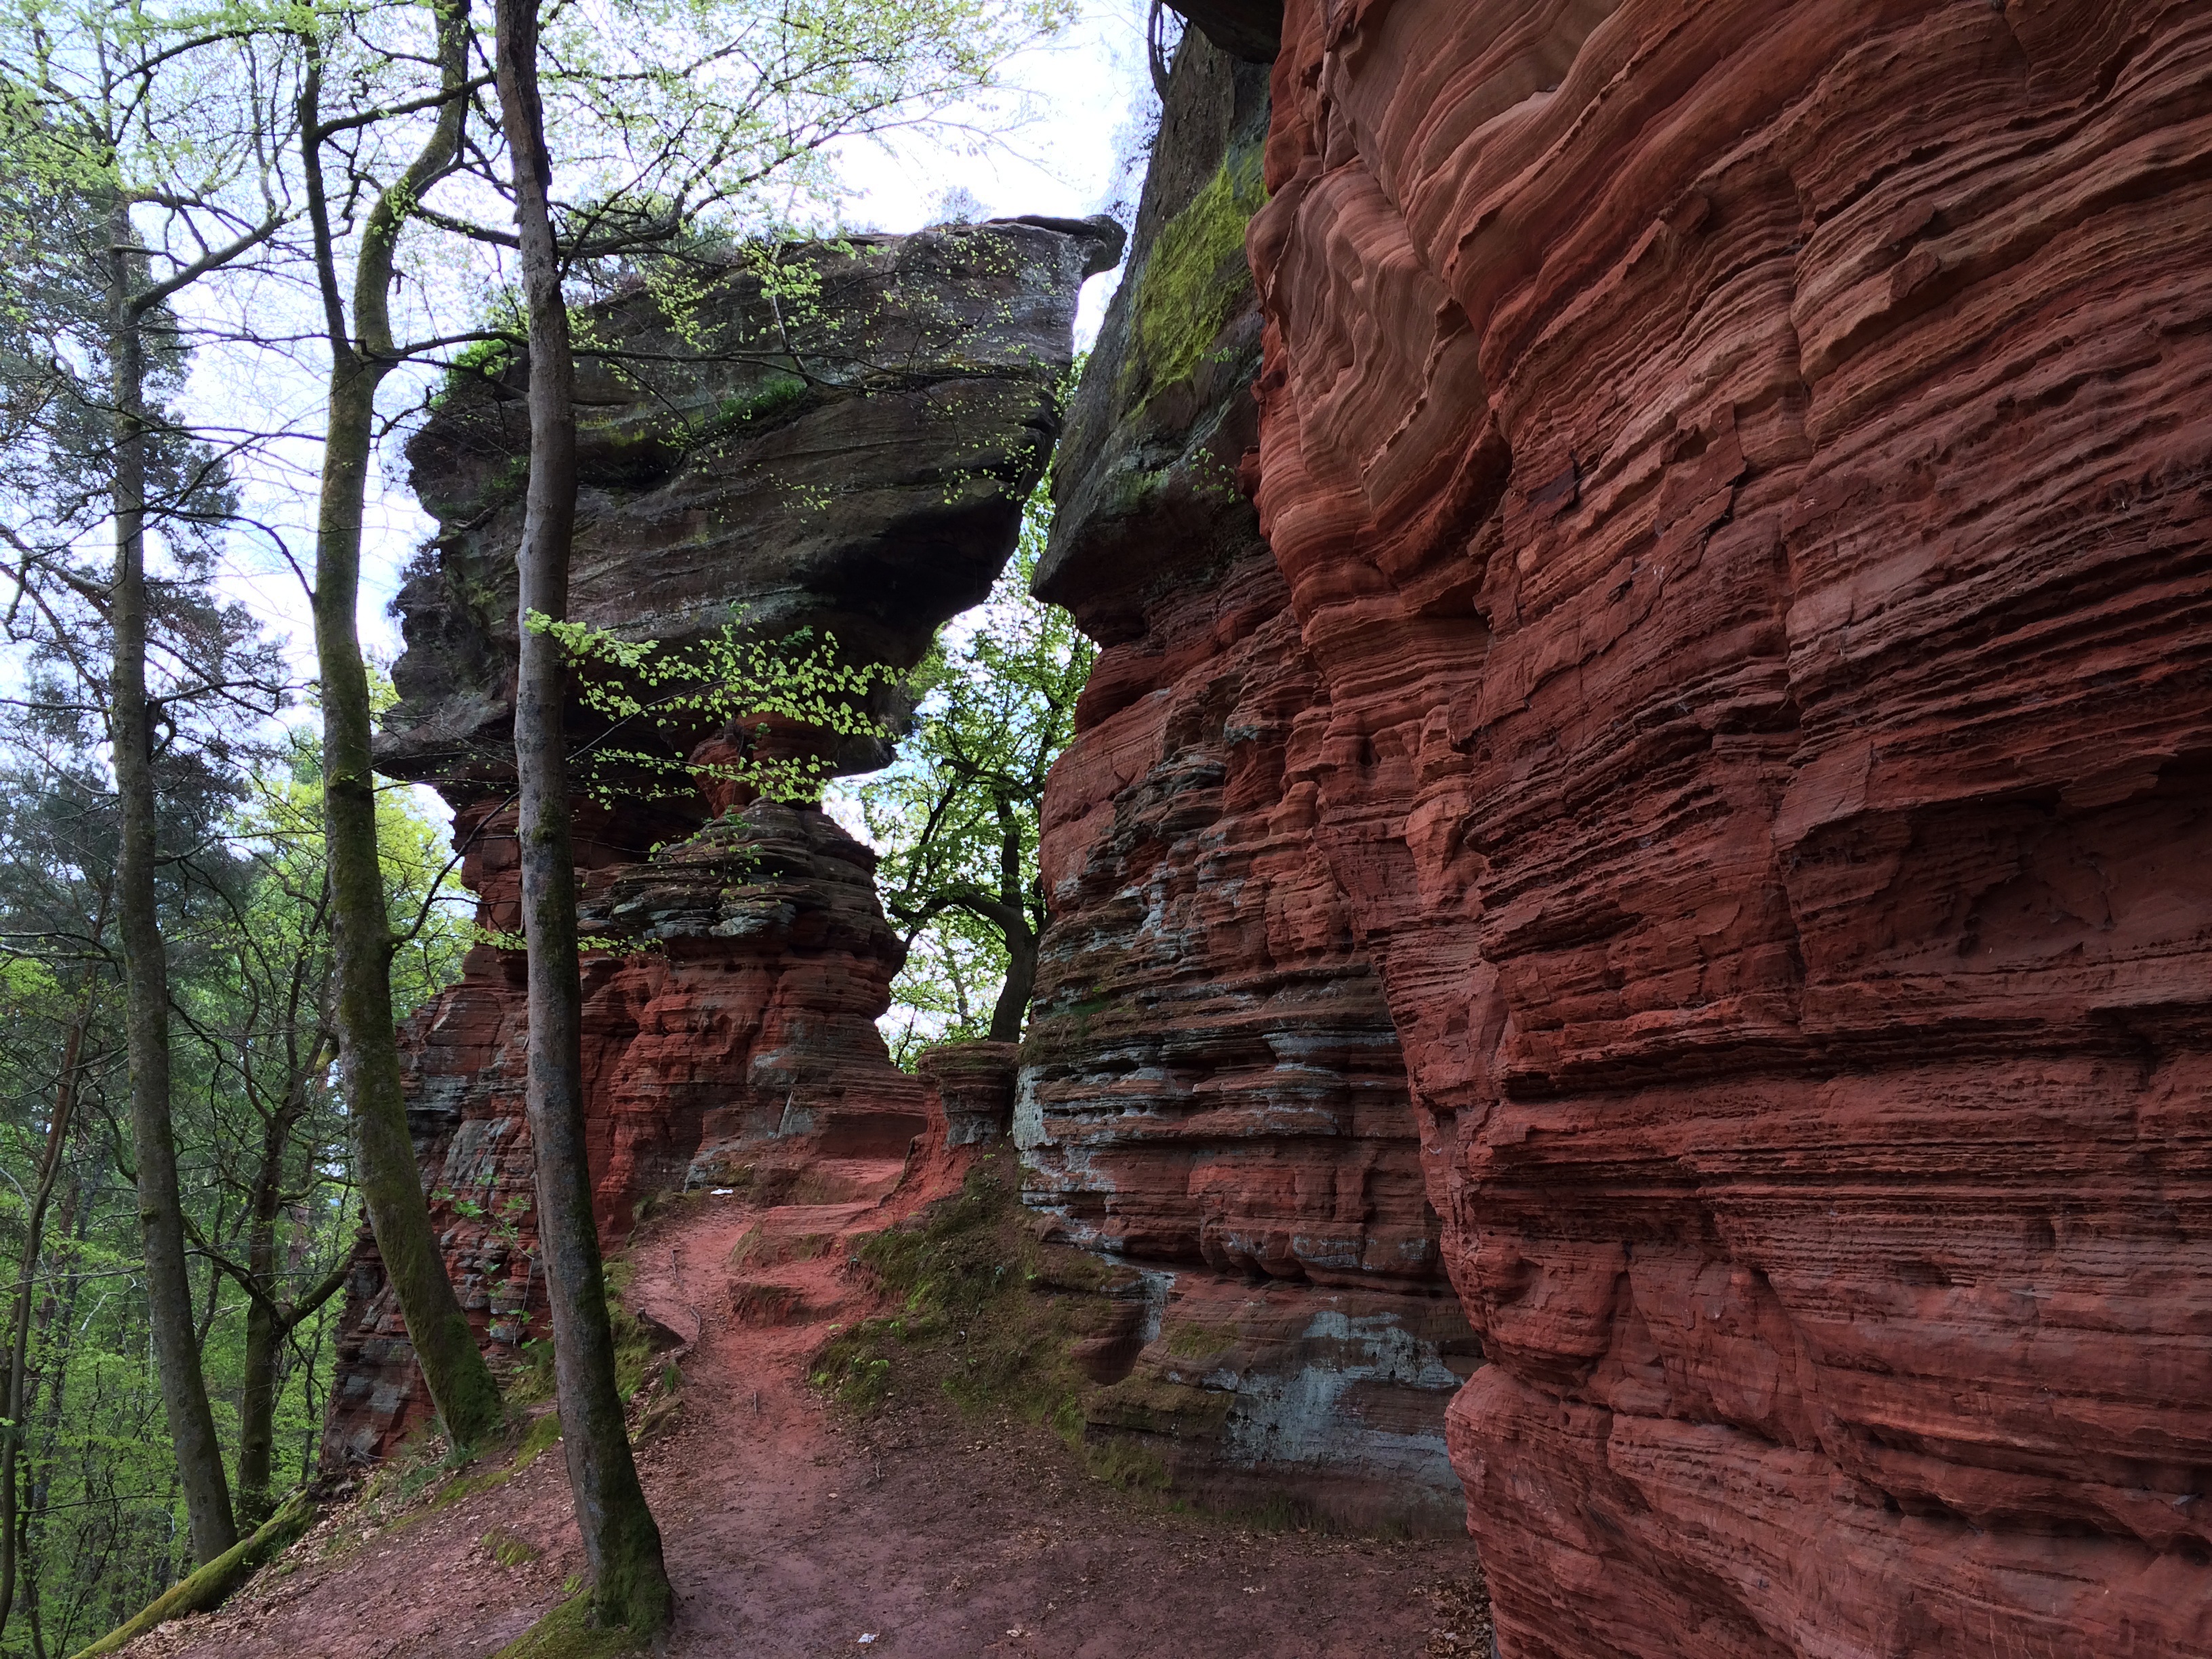
landscape, nature, rock, wilderness, trail, valley, stone, summer, formation, cliff, red, canyon, terrain, red rock, geology, loneliness, ravine, wadi, palatinate, landform, sand stone, red sandstone, geographical feature